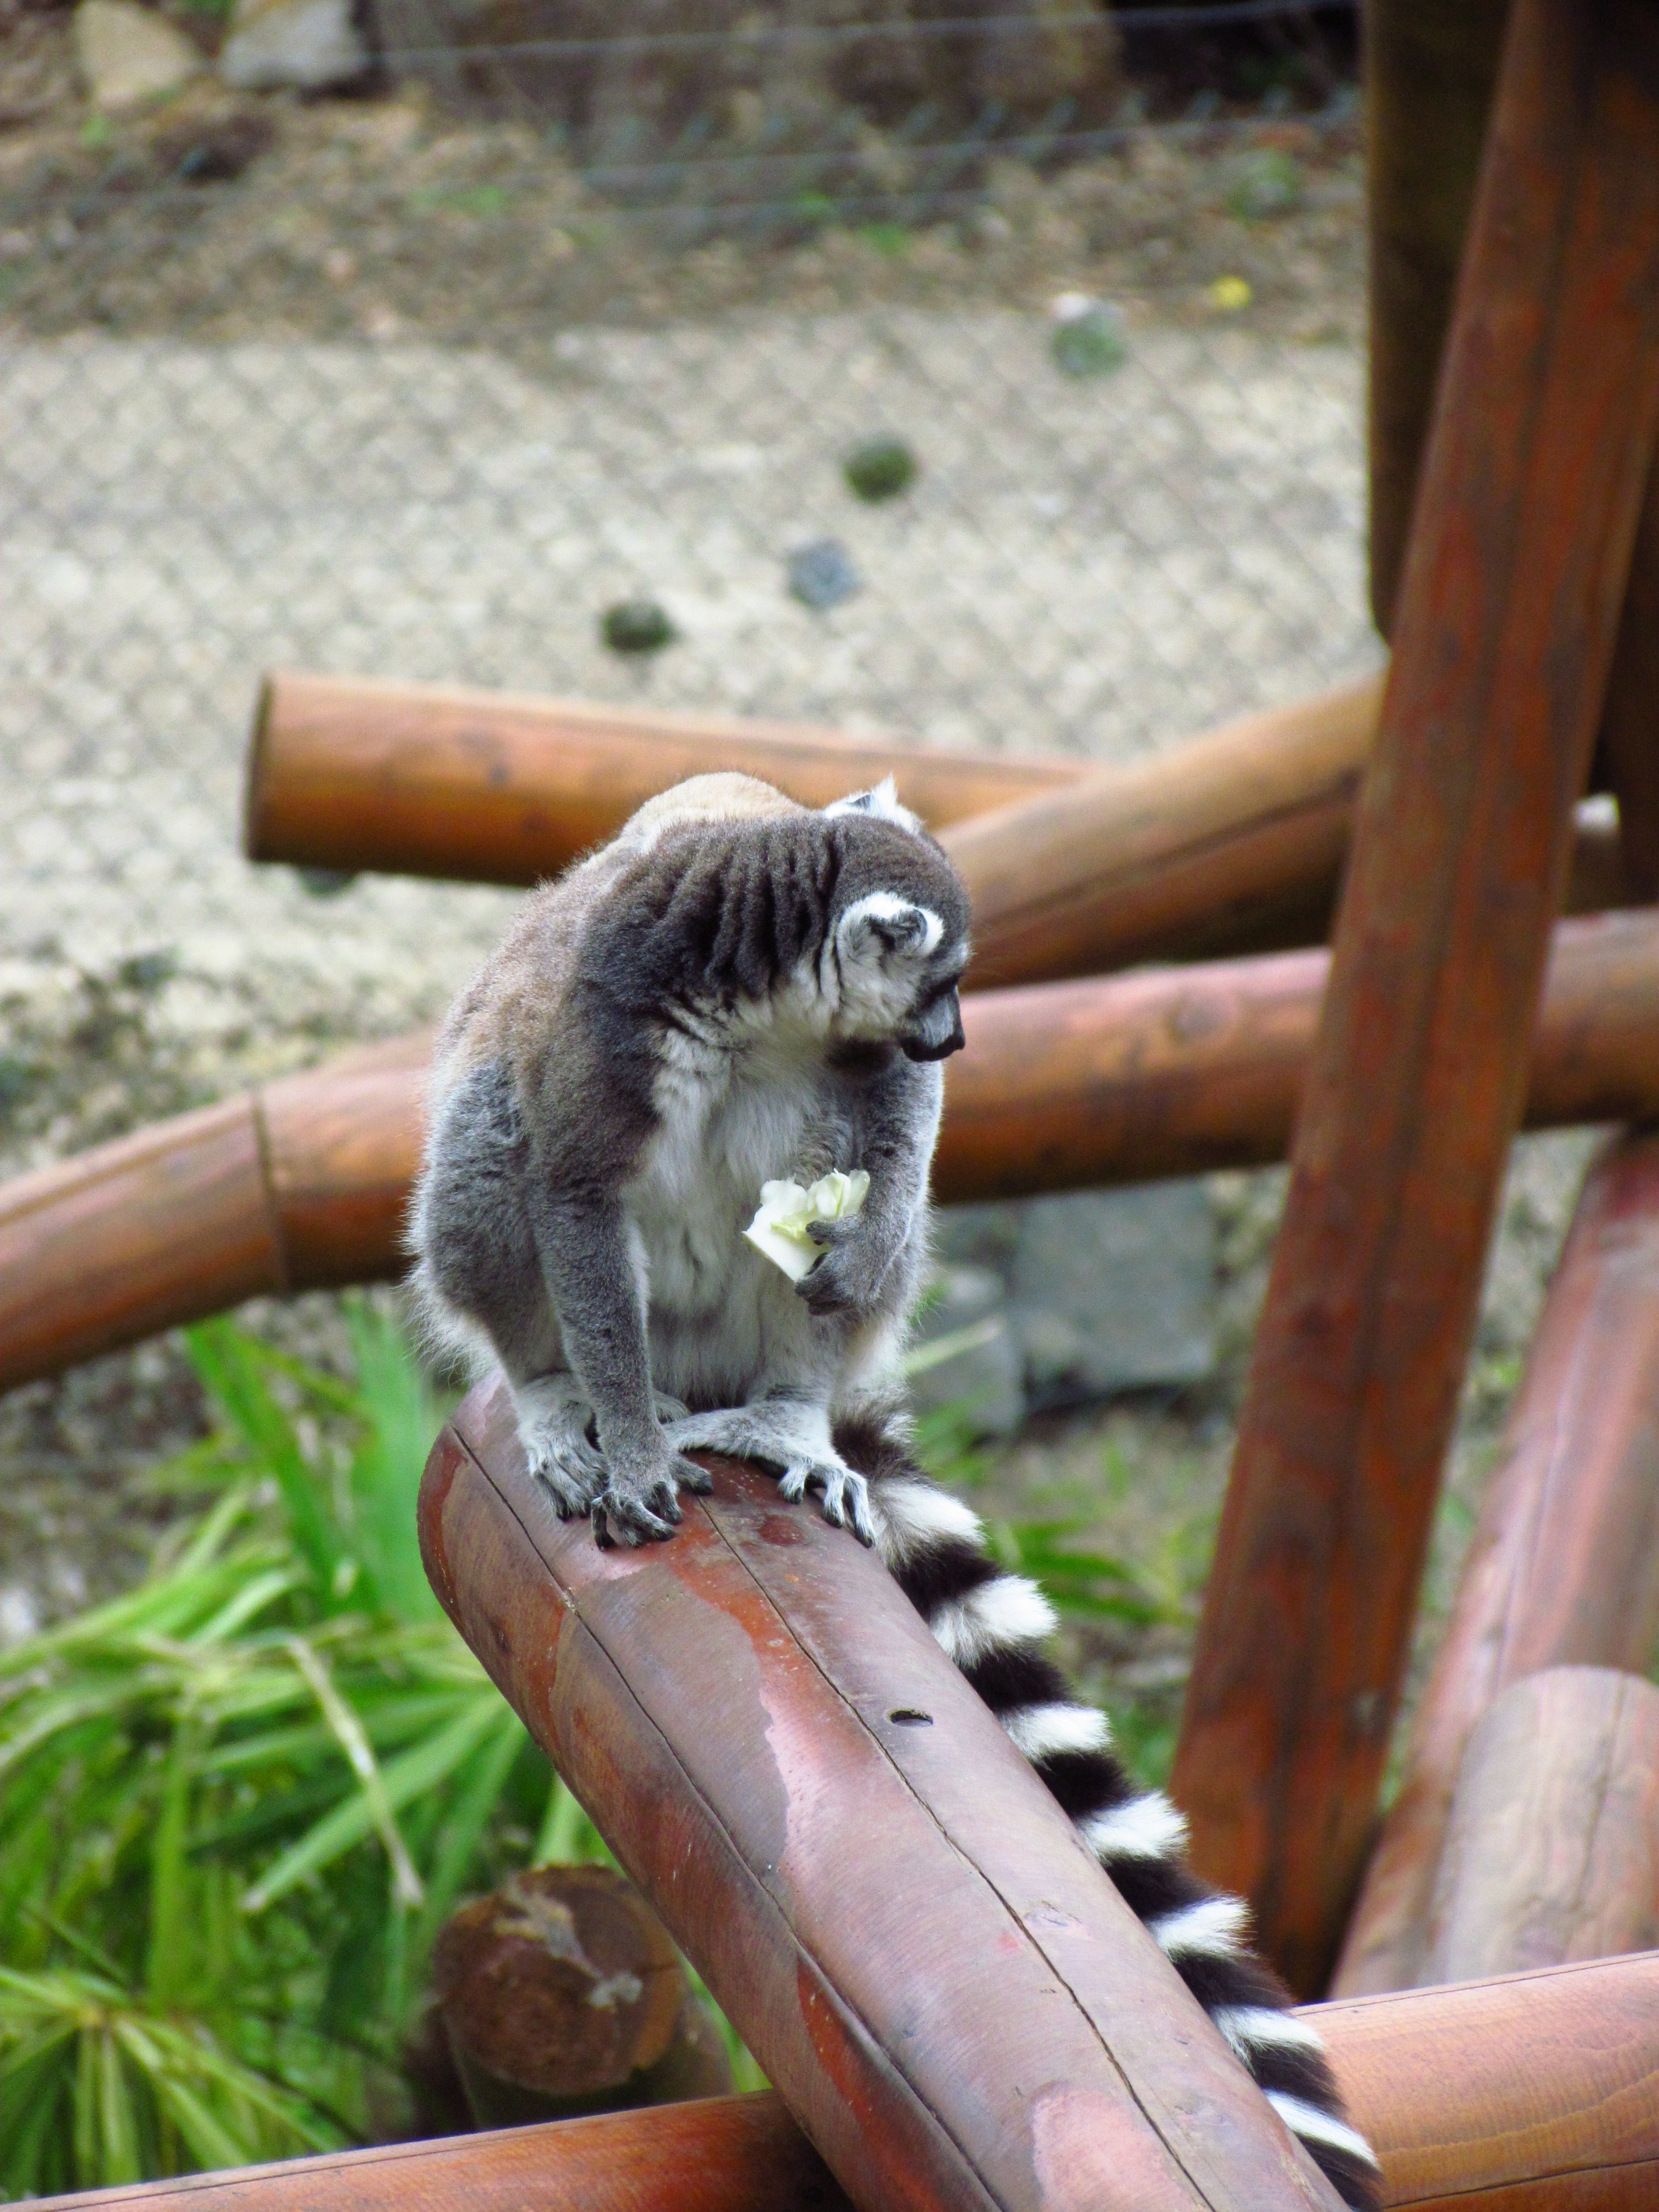
post, wildlife, zoo, mammal, fauna, primate, lemar